List of Xbox 360 retail configurations

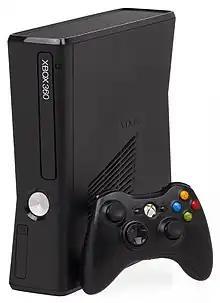
Xbox 360 S console

Technically designated the Xbox 360 S, commonly known as the Xbox 360 Slim, and marketed simply as the Xbox 360; these Xbox 360 consoles are based on a redesign of the Xbox 360 hardware which was officially announced on June 14, 2010 during a press briefing prior to that year's E3. It was speculated that a complete redesign of the Xbox 360 hardware was being produced after pictures of a possible new motherboard design surfaced on March 17, 2010. Ads later surfaced on June 13, 2010 showing a slimmer Xbox 360 design, which was expected to include a 250 GB hard drive and integrated Wi-Fi functionality.